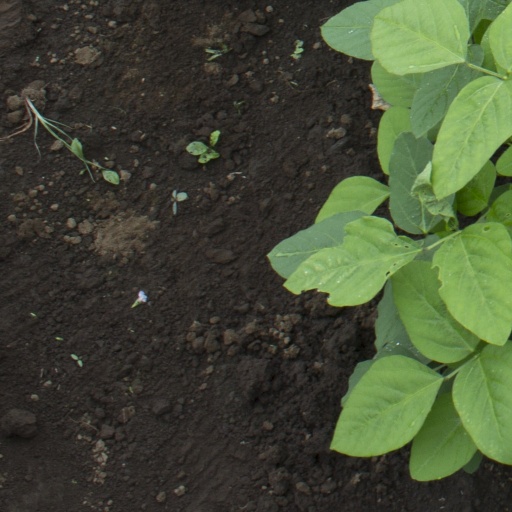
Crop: soybean